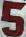
Number: 5